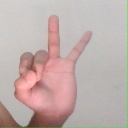
अक्षर: ण